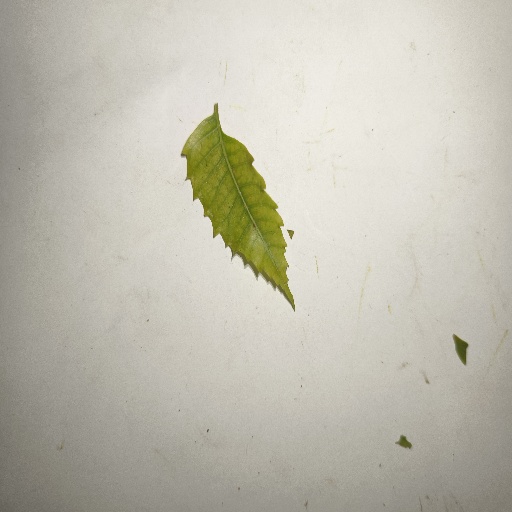
Species: Neem
Leaf condition: Yellow Leaf